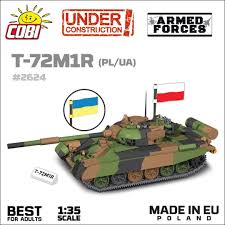
Label: Tank